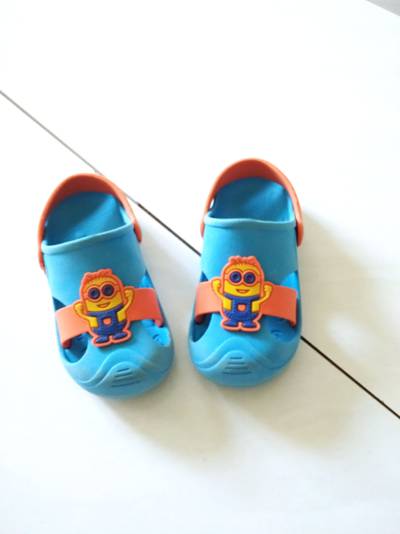
Waste category: shoes